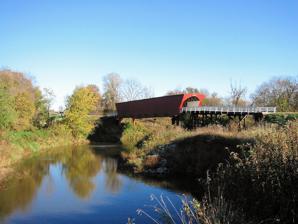
Building: Roseman Covered Bridge
Country: United States of America
Year built: 1883
United States historic place Roseman Covered Bridge U.S. National Register of Historic Places Roseman Covered Bridge Show map of Iowa Show map of the United States Nearest city Winterset, Iowa Coordinates 41°17′34.04″N 94°8′59.1″W / 41.2927889°N 94.149750°W / 41.2927889; -94.149750 Area less than one acre Built 1883 Built by Jones, H. P. Architectural style Town lattice NRHP reference No. 76000792 Added to NRHP September 1, 1976 The Roseman Covered Bridge is a historic covered bridge in Winterset, Iowa . It is prominently featured in the novel The Bridges of Madison County , as well as its film adaptation . It was built in 1883 over the Middle River , and renovated in 1992. The Roseman Covered Bridge was added to the National Register of Historic Places in 1976. See also List of bridges documented by the Historic American Engineering Record in Iowa List of covered bridges in Madison County, Iowa References